Edgar Herrmann

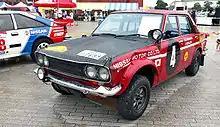
Herrmann's 1970 Safari Rally -winning Datsun 1600 SSS.

Edgar Herrmann (born 20 February 1932) is a German-born Kenyan former rally driver. He also competed in sports car racing, driving mainly a Porsche 911. Herrmann notably won the Safari Rally in Kenya both in 1970 and 1971. Sports Illustrated journalist Robert F. Jones described him as "a lean, hard-eyed operator (a resort hotel on the coast at Malindi; a car dealership in Nairobi)" and "a confident, competent man usually trailed by good-looking women."